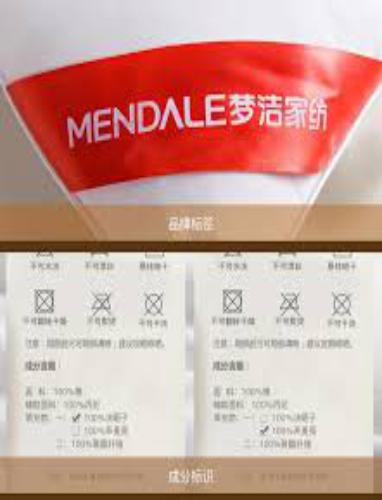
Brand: meng jie-2
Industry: Necessities